Jessie Vasey

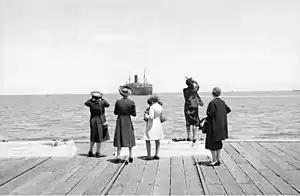
Jessie Vasey (second from the left) on the wharf bidding farewell to the departing troop transport RMS "Strathallan" carrying her husband George Alan Vasey and the Advance Party of the 6th Division AIF to service overseas. Vasey is flanked by her sisters Thelma Halbert (left) and Doris Sleigh (second from right), and her sister-in-law Marjorie Vasey (right).

Jessie Mary Vasey was born on 19 October 1897 in Roma, Queensland, the eldest of three daughters of Joseph Halbert, a farmer and grazier, and his wife Jessie, née Dobbin. Young Jessie attended Moreton Bay Girls' High School. The family moved to Victoria in 1911, where Jessie attended Lauriston Girls' School. In 1913, she became a border at the Methodist Ladies' College, Melbourne (MLC). Jessie continued her education at the University of Melbourne living at Trinity College Hostel. She graduated with a Bachelor of Arts with First Class Honours in April 1921.